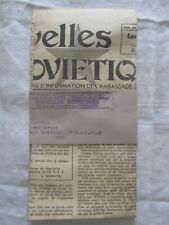
Label: paper